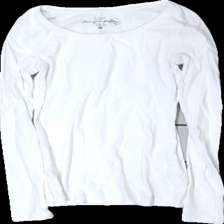
View: front
Type: Top
Category: Children
Brand: Logg (H&M)
Colors: White
Material: 100% cotton
Cut: Regular, C-collar
Size: 164
Season: All
Price range: <50
Recommended usage: Reuse
Comment: Yellow wash